Liu Zhijian

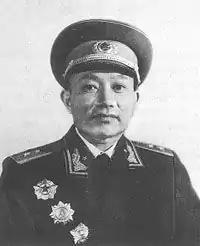
Liu Zhijian

Liu Zhijian (1912 – March 11, 2006) was a People's Liberation Army lieutenant general. He was born in Pingjiang County, Hunan Province. He joined the Chinese Communist Party in 1931. He was a member of the Eighth Route Army during the Second Sino-Japanese War. He was captured in southern Hebei by Japanese forces, but later rescued. During the Chinese Civil War, he was active in the region of Shanxi, Hebei, Shandong and Henan Provinces. During the Cultural Revolution, he opposed Jiang Qing. He was later sent by Deng Xiaoping to Kunming for planning the Sino-Vietnamese War along with Yang Dezhi.